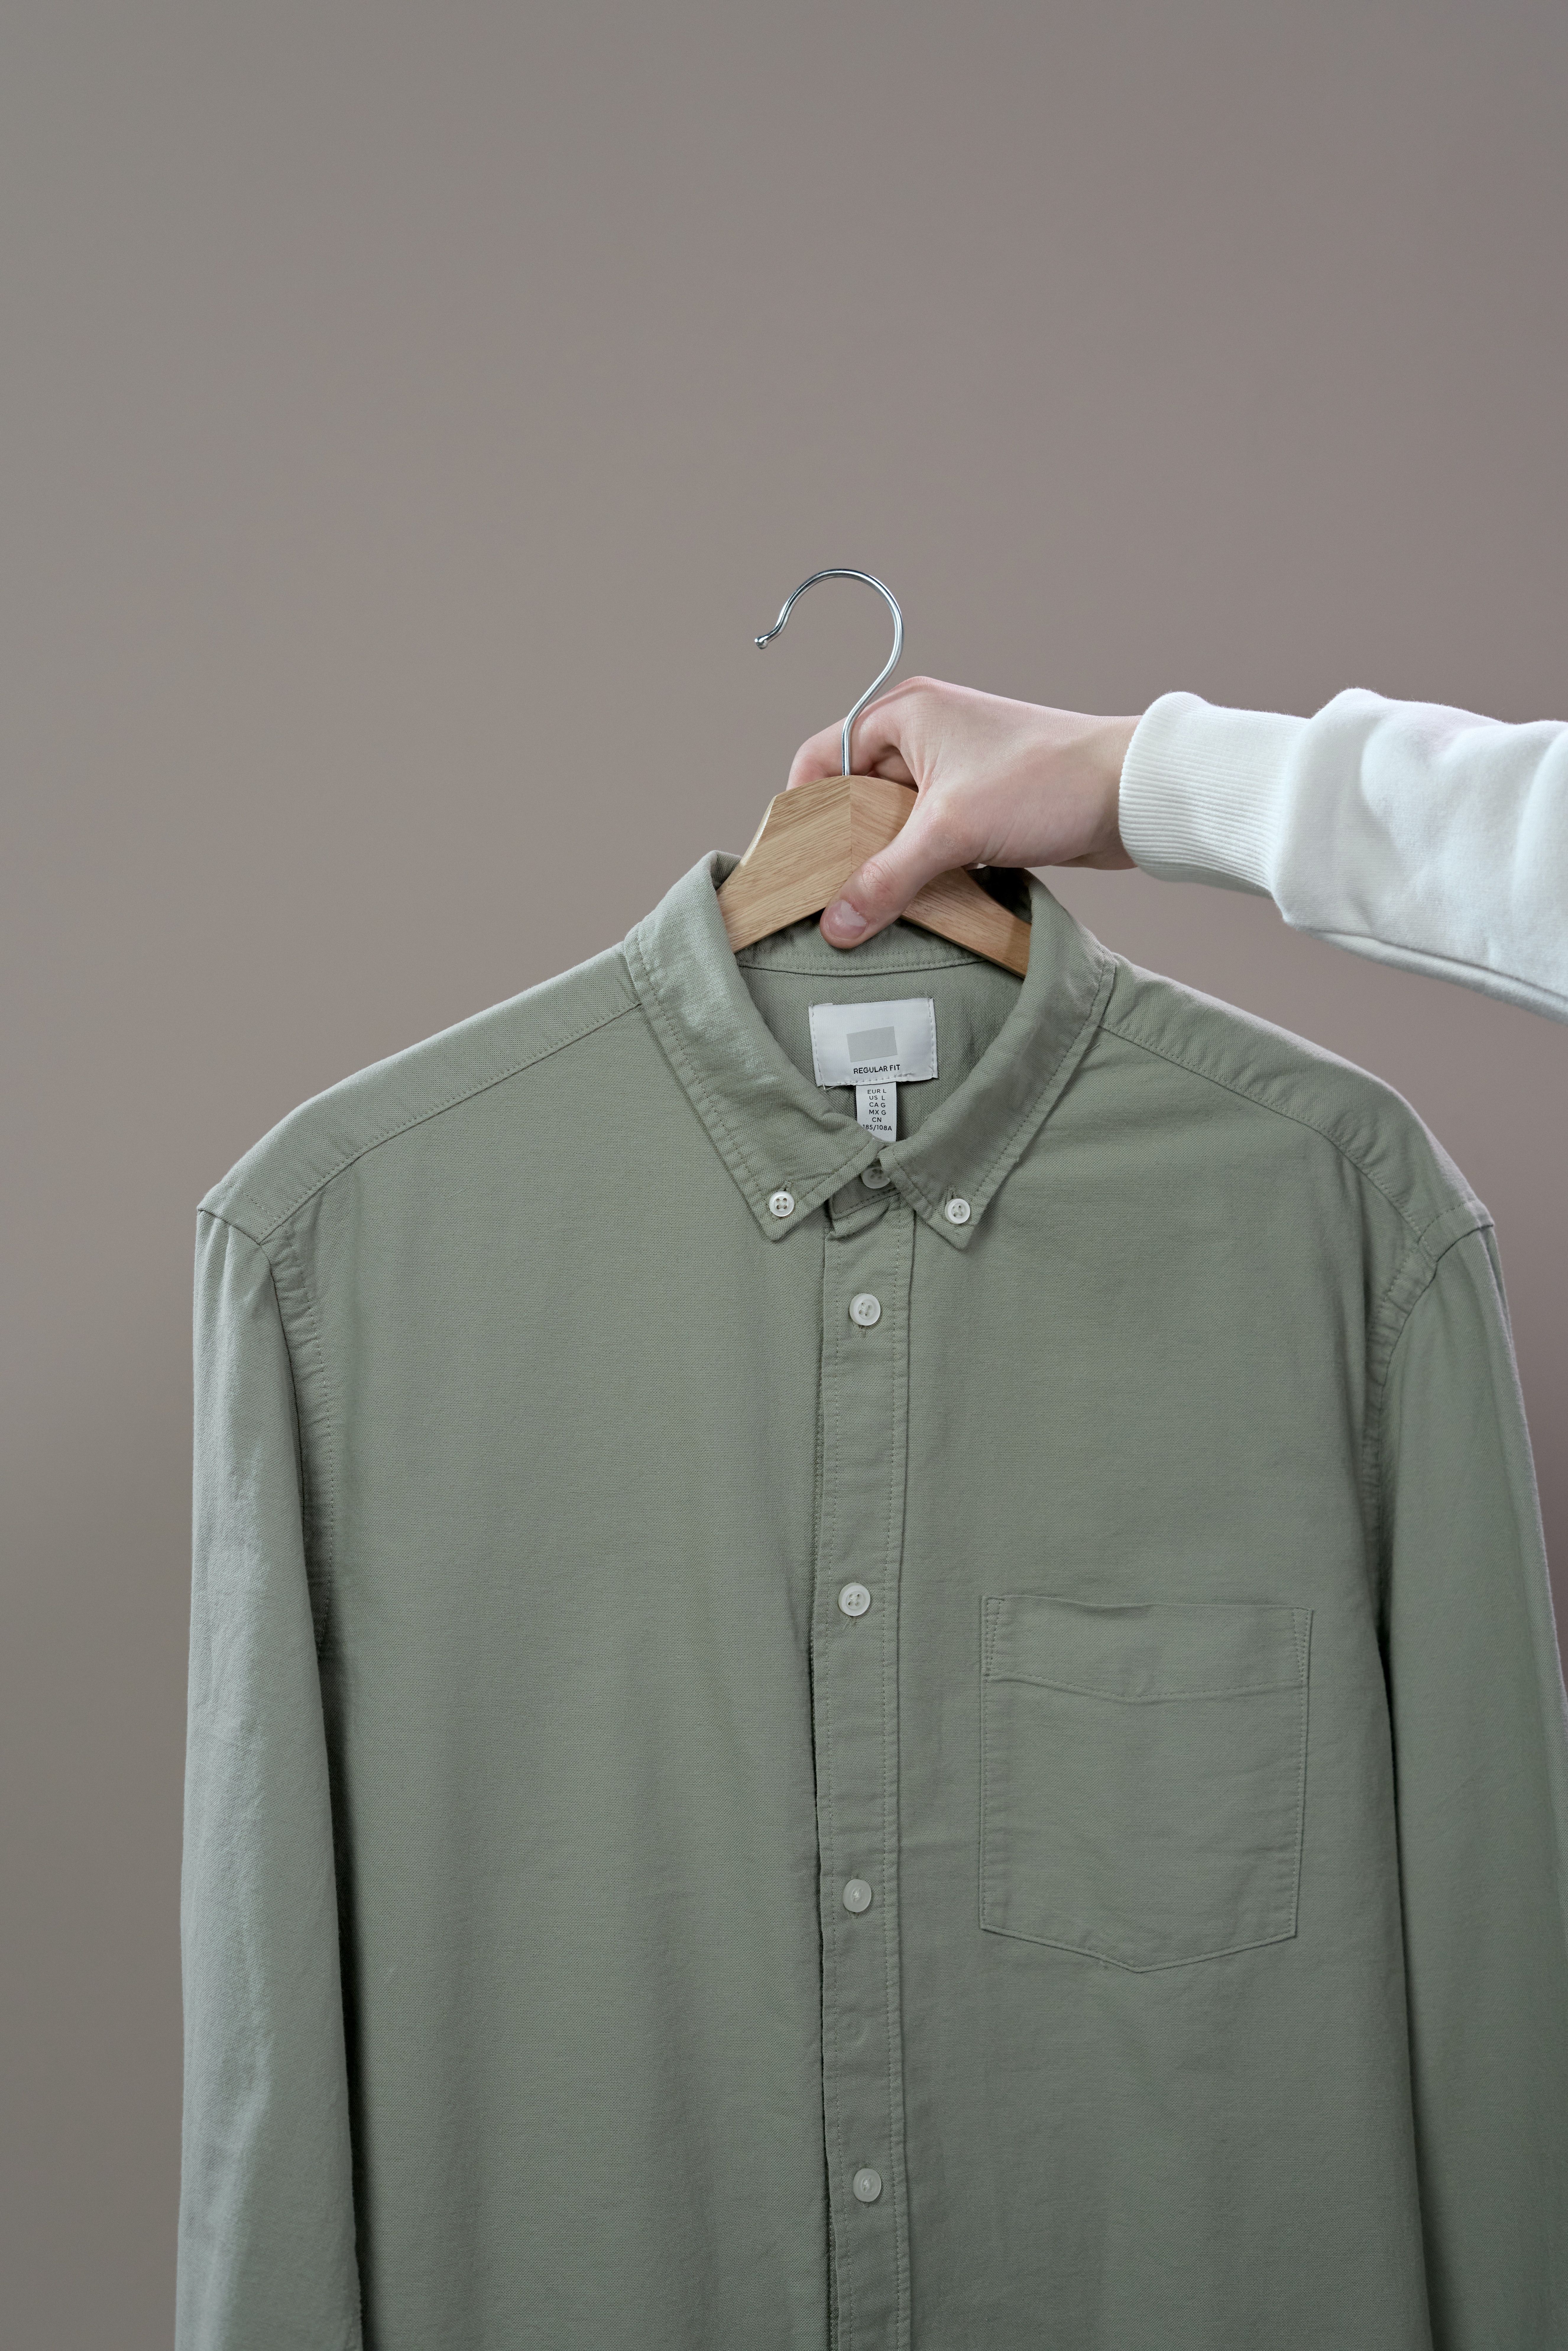
fashion, coat, dress shirt, neck, sleeve, gesture, grey, collar, blazer, fashion design, button, street fashion, formal wear, font, fashion accessory, magenta, electric blue, jewellery, pattern, top, brand, clothes hanger, uniform, peach, pocket